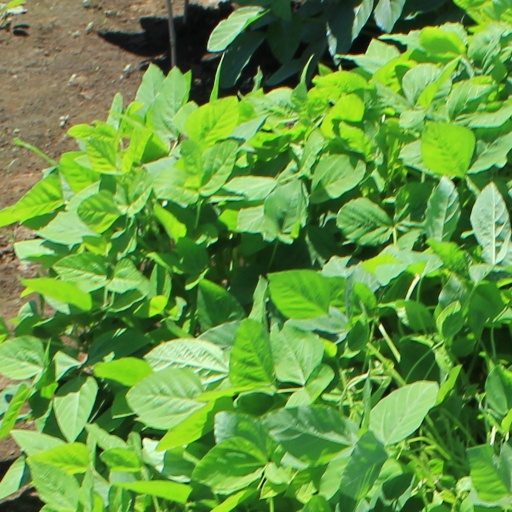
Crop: soybean